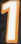
Number: 1